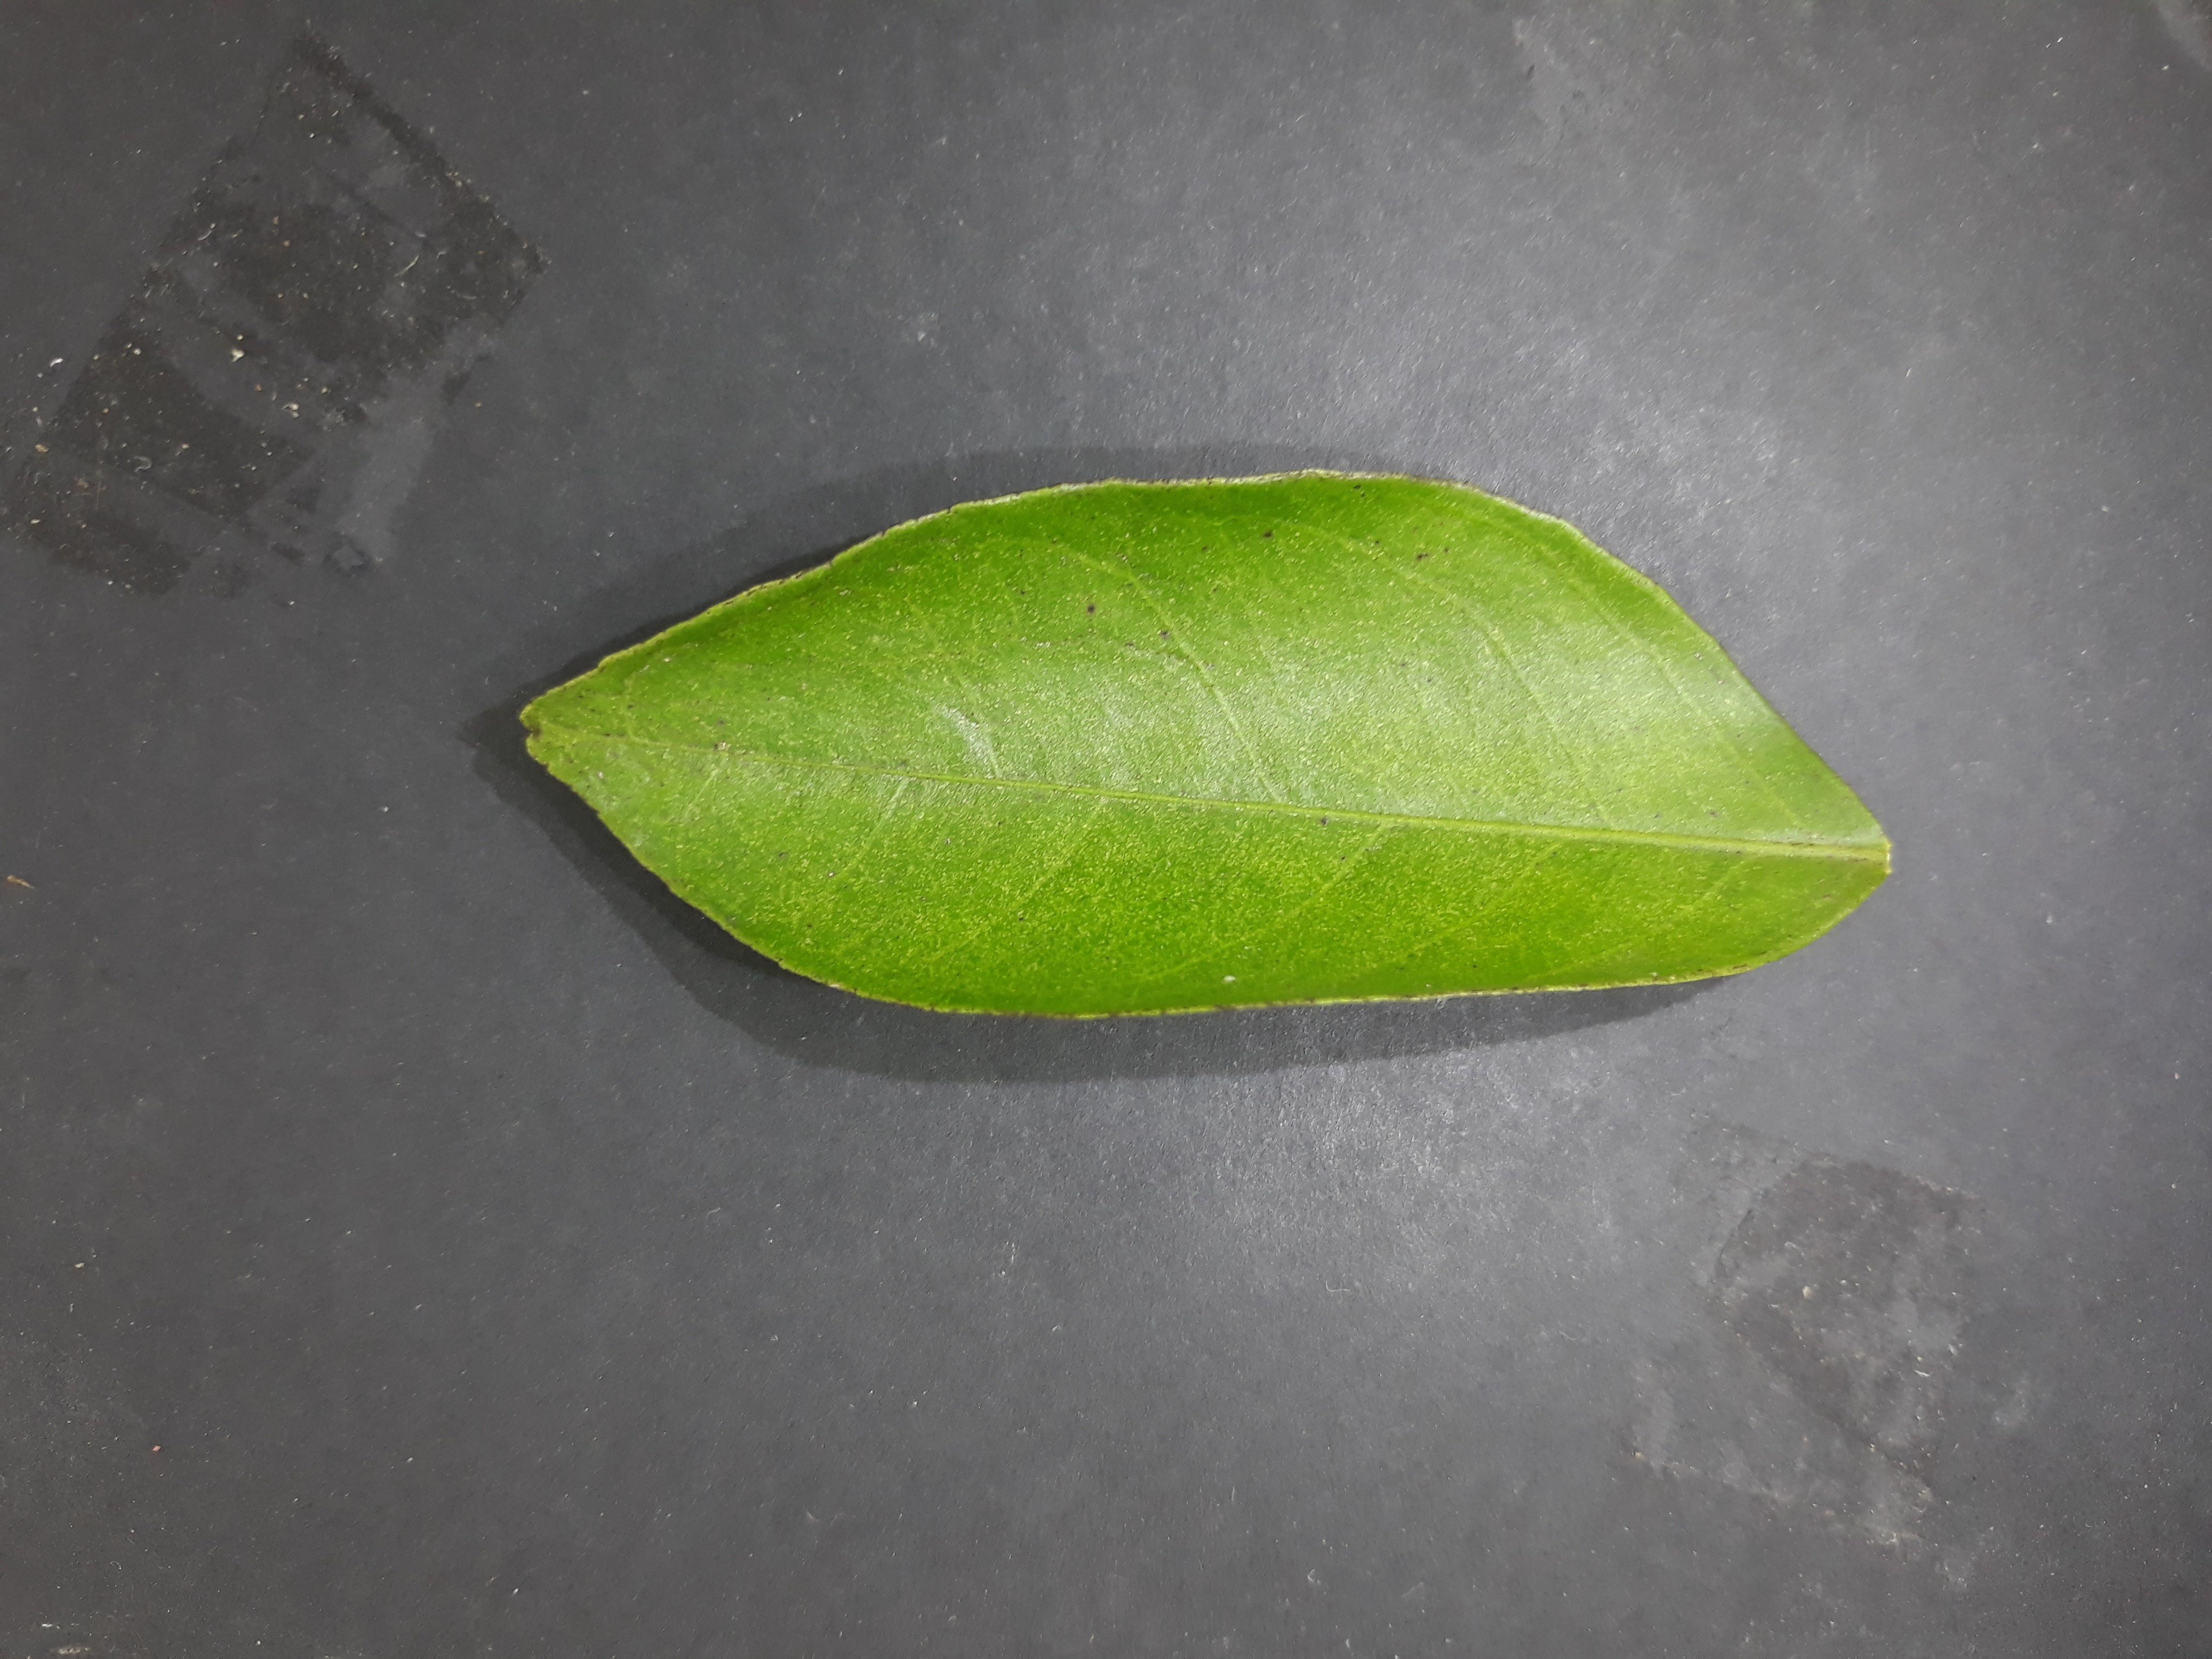
Label: Texas_mite